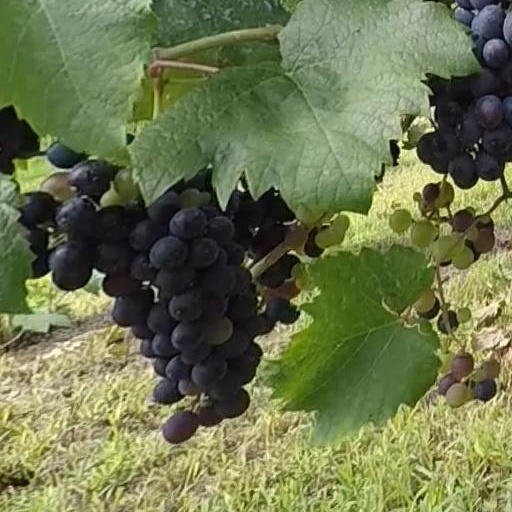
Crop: grape